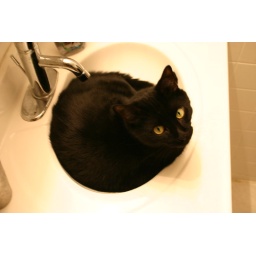
Mole Negro in the bathroom sink - 3